University of Constantinople

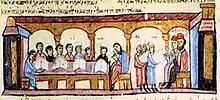
Depiction of a philosophy lesson in the university from the 12th century Madrid Skylitzes.

Byzantine society on the whole was an educated one. Primary education was widely available, sometimes even at village level and uniquely in that era for both sexes. Female participation in culture was high. Scholarship was fostered not only in Constantinople but also in institutions operated in such major cities as Antioch and Alexandria.